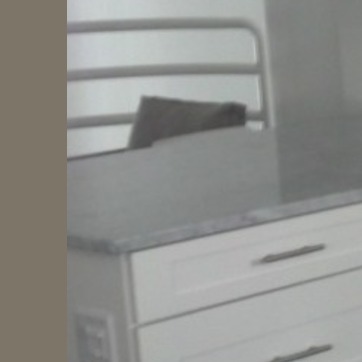
Material: polishedstone